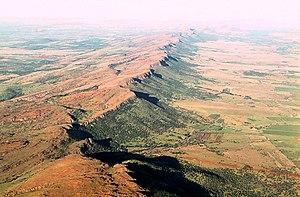
Le Magaliesberg est une chaîne de montagnes d'Afrique du Sud qui culmine à 1 853 mètres d'altitude. Ces montagnes dont la formation remonte à environ deux milliards d'années sont parmi les plus anciennes du monde. Le Magaliesberg s'étend sur 196 km selon la forme d'un « S » couché depuis l'est de Pretoria dans la province du Gauteng jusqu'à la province du Nord-Ouest, au niveau du Pilanesberg.